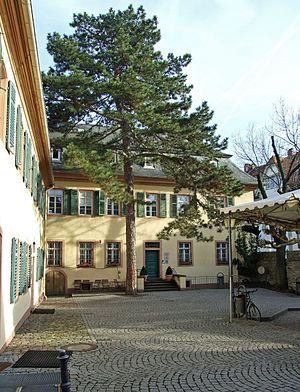
L'Académie Kronberg est une institution culturelle de renommée internationale fondée à Kronberg en 1993 et dirigée à l'origine par Mstislav Rostropovich. L'académie est spécialisée dans l'enseignement musical de jeunes violonistes, altistes et violoncellistes talentueux. Elle organise chaque année un festival consacré au violoncelle et tous les quatre ans le prestigieux Concours international de violoncelle Pablo-Casals.